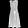
Label: Dress